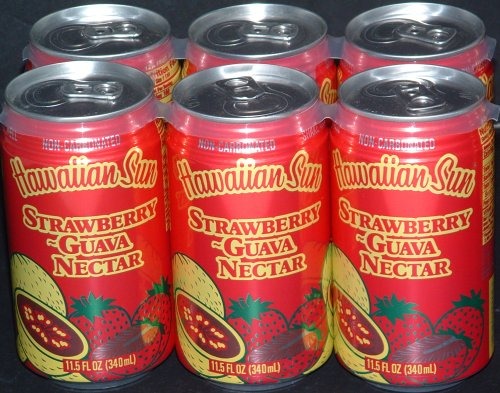
Item Name: Hawaiian Sun Stawberry Guava Nectar Juice (12 Cans)
Bullet Point 1: Hawaiian Sun Stawberry Guava Nectar Juice
Bullet Point 2: You'll receive 12 cans of this delicious tropical fruit juice
Bullet Point 3: Each can is 11.5 fl. oz.
Bullet Point 4: Shipped directly from Hawaii!
Bullet Point 5: Non-Carbonated
Product Description: A refreshing blend of tropical fruit flavors to quench the thirst and dazzle the taste buds. You'll receive 12 cans of this Hawaiian Sun Stawberry Guava Nectar.
Value: 138.0
Unit: Fl Oz

Price: 19.99